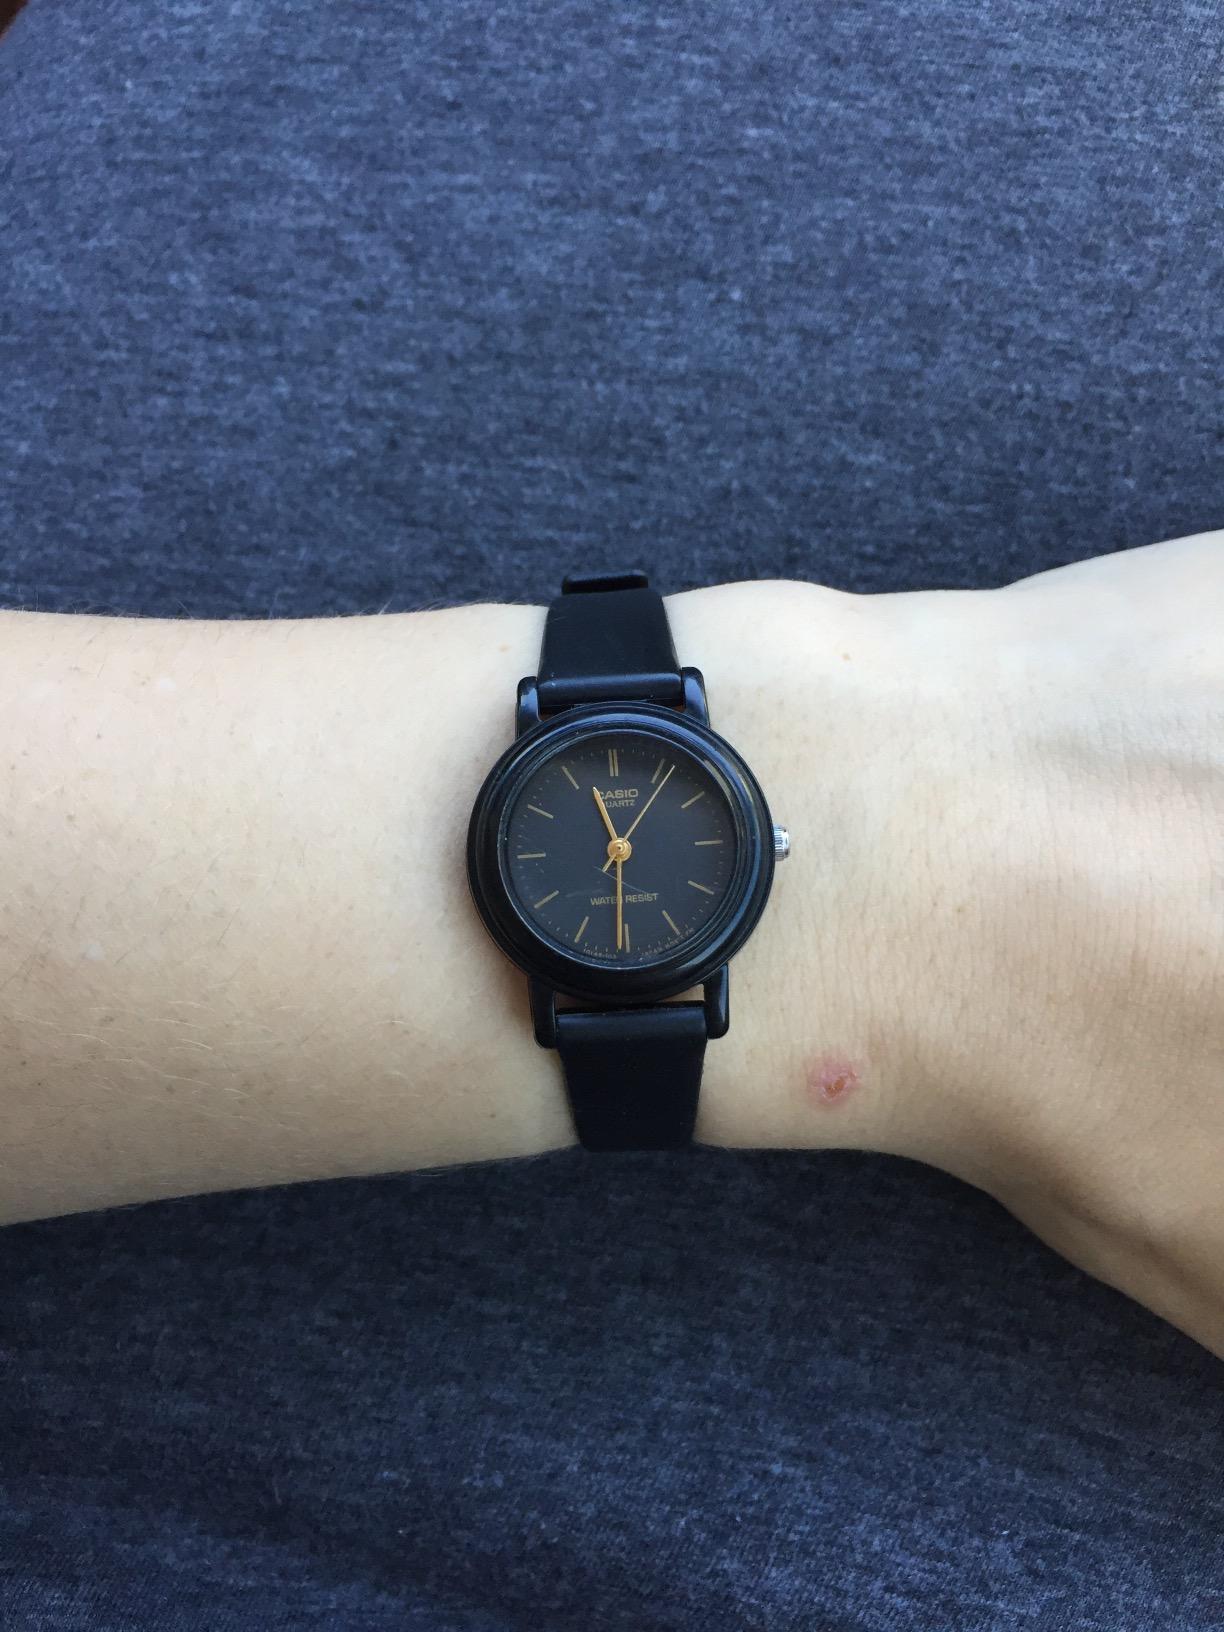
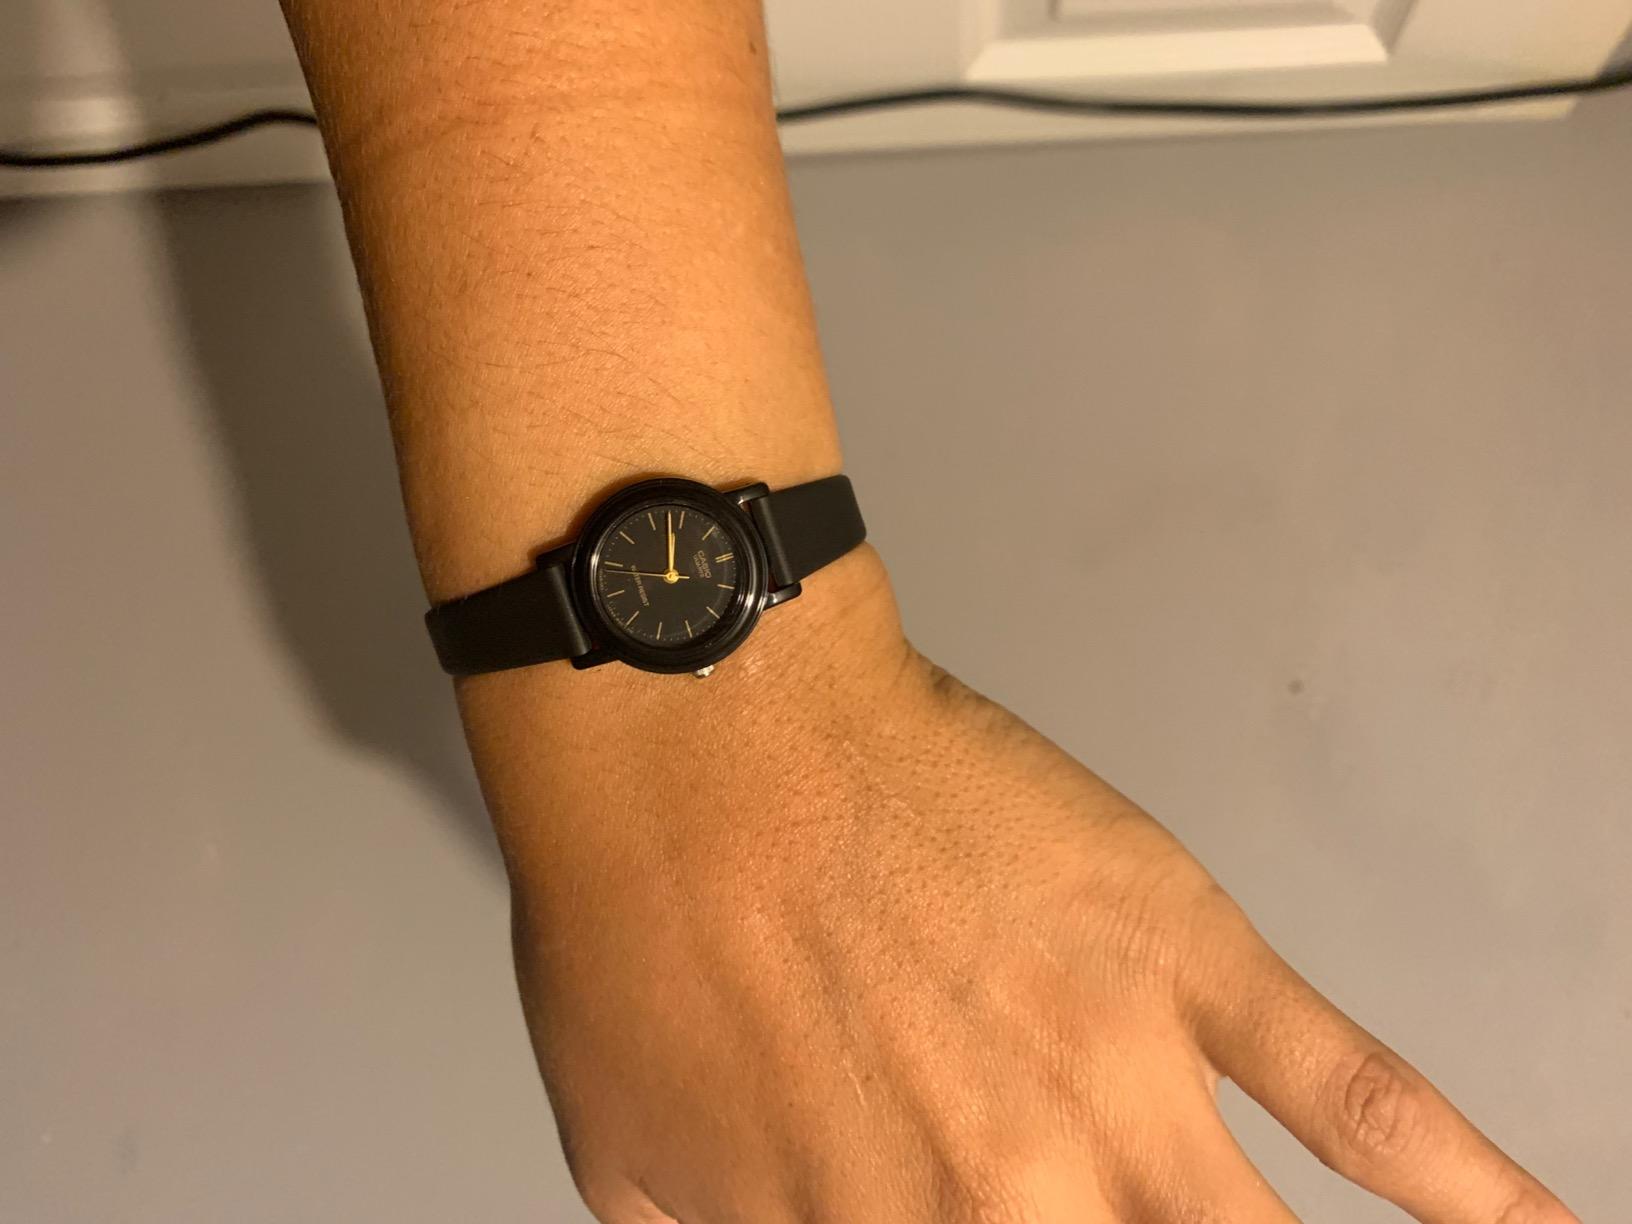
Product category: accessories_watch
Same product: yes